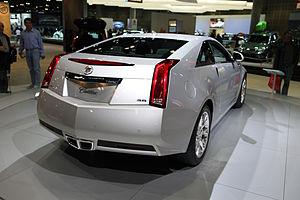
"La CTS, pour Catera Touring Sedan, est une routière de luxe fabriquée par le constructeur automobile américain Cadillac. Lancée en 2002, elle a la mission de remplacer la Catera, une Opel Omega rebadgée qui a fait un flop commercial. En 2007, Cadillac lance une seconde génération qui se distingue par un design davantage percutant et plus sportif afin de mieux concurrencer les modèles premium allemands. Elle est rejointe en 2009 par une version break ""Wagon"" seulement commercialisée en Europe, tandis qu'une version coupé est lancée courant 2010. En 2014, la troisième génération avec des prestations plus technologiques est lancée.